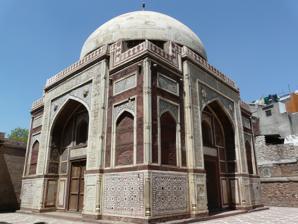
Building: Tomb of Ataga Khan
Country: India
Year built: 1566
Tomb of Ataga Khan General information Architectural style Mughal architecture Location Delhi , India Coordinates 28°35′29″N 77°14′32″E / 28.59146°N 77.24216°E / 28.59146; 77.24216 Construction started 1562 Completed 1566 Technical details Material Sandstone Design and construction Architect(s) Ustad Khuda Quli The Tomb of Ataga Khan is a 16th-century mausoleum located in the outer limits of the Nizamuddin Dargah complex in Delhi , India . Built during the reign of Mughal Emperor Akbar , it was dedicated to Ataga Khan , an important noble of Akbar's court. History Ataga Khan was Mughal Emperor Akbar's prime minister, and husband to Jiji Anga, a wet nurse of Akbar. In 1562, he was murdered by Adham Khan , a general of Akbar, as a result of jealousy and court intrigue. Adham Khan himself was then killed as punishment by Akbar. Subsequently, Akbar ordered the construction of a mausoleum for Ataga Khan. Anthony Welch speculates that Ataga Khan's second son Mirza Aziz Koka was more directly responsible for the patronage of the tomb. The tomb's architect was Ustad Khuda Quli, while its calligrapher was Baqi Muhammad from Bukhara . Construction of the tomb began in 1562 and was completed in 1566. In 1905, the colonial government's Archaeology Department reached an agreement with the hereditary guardians of the tomb to split custody, whereby conservation of the site would be directed by archaeologists, and repairs would be financed by the government. In return, public access to the site would be allowed, save the central tomb, and with the exception of the urs ceremony, when the site would be closed. This agreement was made through the terms of the Ancient Monuments Preservation Act of 1904 . Architecture The tomb of Ataga Khan draws from the form of previous Indian tombs. Particularly, it takes after the cube-shaped structure typical of Delhi tombs; the building is a cube of side length 10 m. The tomb features an outer dome of diameter 4 m, under which is an inner dome. The entrance to the structure is from the south, through a wooden door. Located in the outer limits of the Nizamuddin Dargah complex, the site on which the tomb lies is raised compared to that of the dargah courtyard. The primary building material of the tomb is rough sandstone. This is faced with red sandstone (inlaid with coloured stones) and white marble (featuring carved verses from the Quran ). This kind of decoration draws from the Qila-i-Kuhna mosque . The interior of the tomb was once covered in plaster decoration, which today only exists in fragments. The particular choices made for the Quranic epigraphy on the tomb, as well as the structure's location in the saintly Nizamuddin Dargah, have been argued by scholars to be indicative of the honor and martyrdom status ascribed to Ataga Khan by the Mughals after his death. See also Tomb of Adham Khan References ^ a b c Asher, Catherine B. (24 September 1992). Architecture of Mughal India . Cambridge University Press. pp. 42– 43. ISBN 978-0-521-26728-1 . ^ a b c Welch, Anthony (1 January 2008). "THE EMPEROR'S GRIEF: TWO MUGHAL TOMBS" . Muqarnas Online . 25 (1): 265– 273. doi : 10.1163/22118993-90000136 . ISSN 0732-2992 . ^ Sutton, Deborah (2018). "Inhabited Pasts: Monuments, Authority, and People in Delhi, 1912–1970s" . The Journal of Asian Studies . 77 (4): 1021. ISSN 0021-9118 . ^ Koch, Ebba (1991). Mughal architecture : an outline of its history and development, 1526-1858 . München, Federal Republic of Germany: Prestel. p. 78. ISBN 3-7913-1070-4 . OCLC 26808918 .